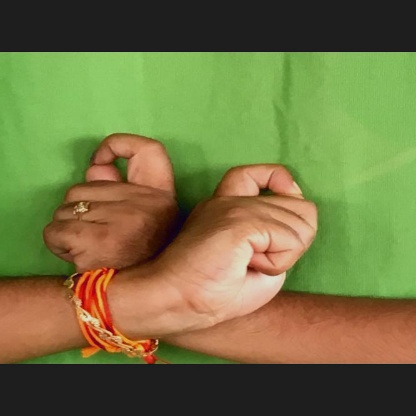
Mudra: Berunda